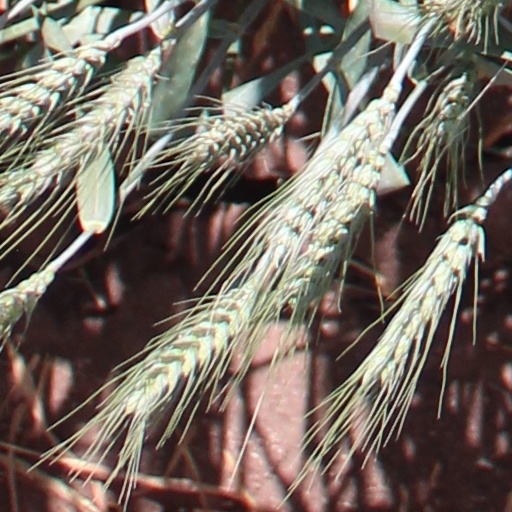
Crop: wheat